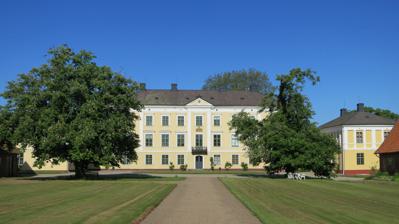
Building: Börringe Priory
Country: Sweden
Year built: 1763
Castle in Svedala Municipality, Scania, Sweden Börringekloster Castle Börringeklosters slott Svedala Municipality Börringekloster (Börringe Priory) Börringekloster Castle Coordinates 55°30′25″N 13°19′33″E / 55.5069°N 13.3257°E / 55.5069; 13.3257 Type Castle Site information Open to the public No Site history Built 1200s Börringe Priory ( Swedish : Börringekloster ), also known as Börringekloster Castle is a  medieval Benedictine priory in Svedala in Scania , Sweden . Founded in 1150 when Scania was part of Denmark , the priory was secularized in 1536, the site was developed as a home for the Brahe family. The present large building, known as Börringeklosters slott , was built here in 1763. Börringe Priory The priory was founded about 1150 under Eskil , Archbishop of Lund , for Benedictine monks. However, by 1231 Börringe Priory is mentioned in Liber Census Daniae as a convent located on the island of Byrdingø in Börringe Lake, on land which Valdemar II of Denmark had once set aside for hunting. The church was dedicated to the Virgin Mary , and the convent was later also known as St. Mary's Priory. The building complex began small, but with the income from donations of money and rent properties, the priory was able to expand into three ranges attached to the church forming a four-sided enclosure to separate the nuns from the world. The nuns slept in the dormitory, another range contained a refectory and cellars, and a third was used for laywomen who lived in the priory, often the unmarried daughters or sisters of noble families who lived a religious life but were not strictly bound by the vows the nuns took. Occasionally, a widow exchanged her worldly goods for the opportunity to live out her life at the priory which provided room and board until her death. Housing these women was one source of income for the priory. Other income came from rent properties such as farms. While not specifically mentioned another common source of income was part of the tithes from nearby churches given by the Archdiocese of Lund for the maintenance of the nuns. Lastly the priory might also receive royal support in the form of rights to fishing grounds in Börringe Lake or landing rights for commerce over streams or rivers. The priory was rebuilt over several decades during the 14th century in the Gothic style out of brick. Religious leadership and the internal running of the community was the responsibility of the prioress, while a prior, often a local noble who paid for the privilege, was responsible for representing the nuns in worldly affairs. The kingdom of Denmark became Lutheran in 1536 under Christian III , a staunch Protestant. All religious houses and their attendant income properties reverted to the crown for disposition. Börringe Priory was secularized the same year and became an estate which the king gave to the Brahe family with the condition that the former nuns were to be cared for, essentially a home for honourable and noble women. The entire archive was lost. The church was converted into  a parish church for the village of Börringe. In 1551, the former priory estate passed to the nobleman Knud Gedde , and was apparently used as living quarters by tenant farmers.  In 1582 it passed to Lady Görvel Sparre who ordered the conventual church demolished, and the materials to be used for the construction of a new parish church closer to the town, which was completed by 1587. The grave of Lady Else Brade from the former priory church was moved under the floor of the new parish church. Usable parts of the former conventual buildings were converted into a large house. Börringekloster slott At the beginning of the 16th century, Börringe was owned by Søren Norby , who together with the knight Jens Holgersen Ulfstand of Glimmingehus Castle, led the Danish navy to victory in several battles against Lübeck . When Scania became a Swedish province at the Treaty of Roskilde in 1658, Charles X of Sweden gave Börringe Priory Manor to his illegitimate son, Gustaf Carlson . Charles XI took the property and made it available to the General Governor of Scania, Count Gustaf Otto Stenbock . In 1682, Charles XI exchanged the estate for Herrevad Abbey with Otto Wilhelm von Königsmarck , son of Hans Christoff von Königsmarck , but in 1686, the estate reverted to the crown again. The Börringe Priory estate was bought by the Beck-Friis family in 1745. In 1763, the remaining house and structures were demolished and replaced by the present building. In 1873 the structure was expanded and renovated into its present appearance. The estate became a joint County ( earldom ) with Fiholm Castle in Södermanland in 1791 and the Swedish nobility title of Count was awarded to the new owners. There are no remnants of the former priory to be seen, except for a few fragments from the monastic church now in the Börringe burial ground. Börringe Church Börringe Church Börringe Parish was combined with Lemmeströ Parish in 1741. Both of the old churches were demolished and Börringe Church ( Börringe kyrka ) was constructed for the new joint Gustav Parish in the Diocese of Lund . See also List of castles in Scania List of castles in Sweden References